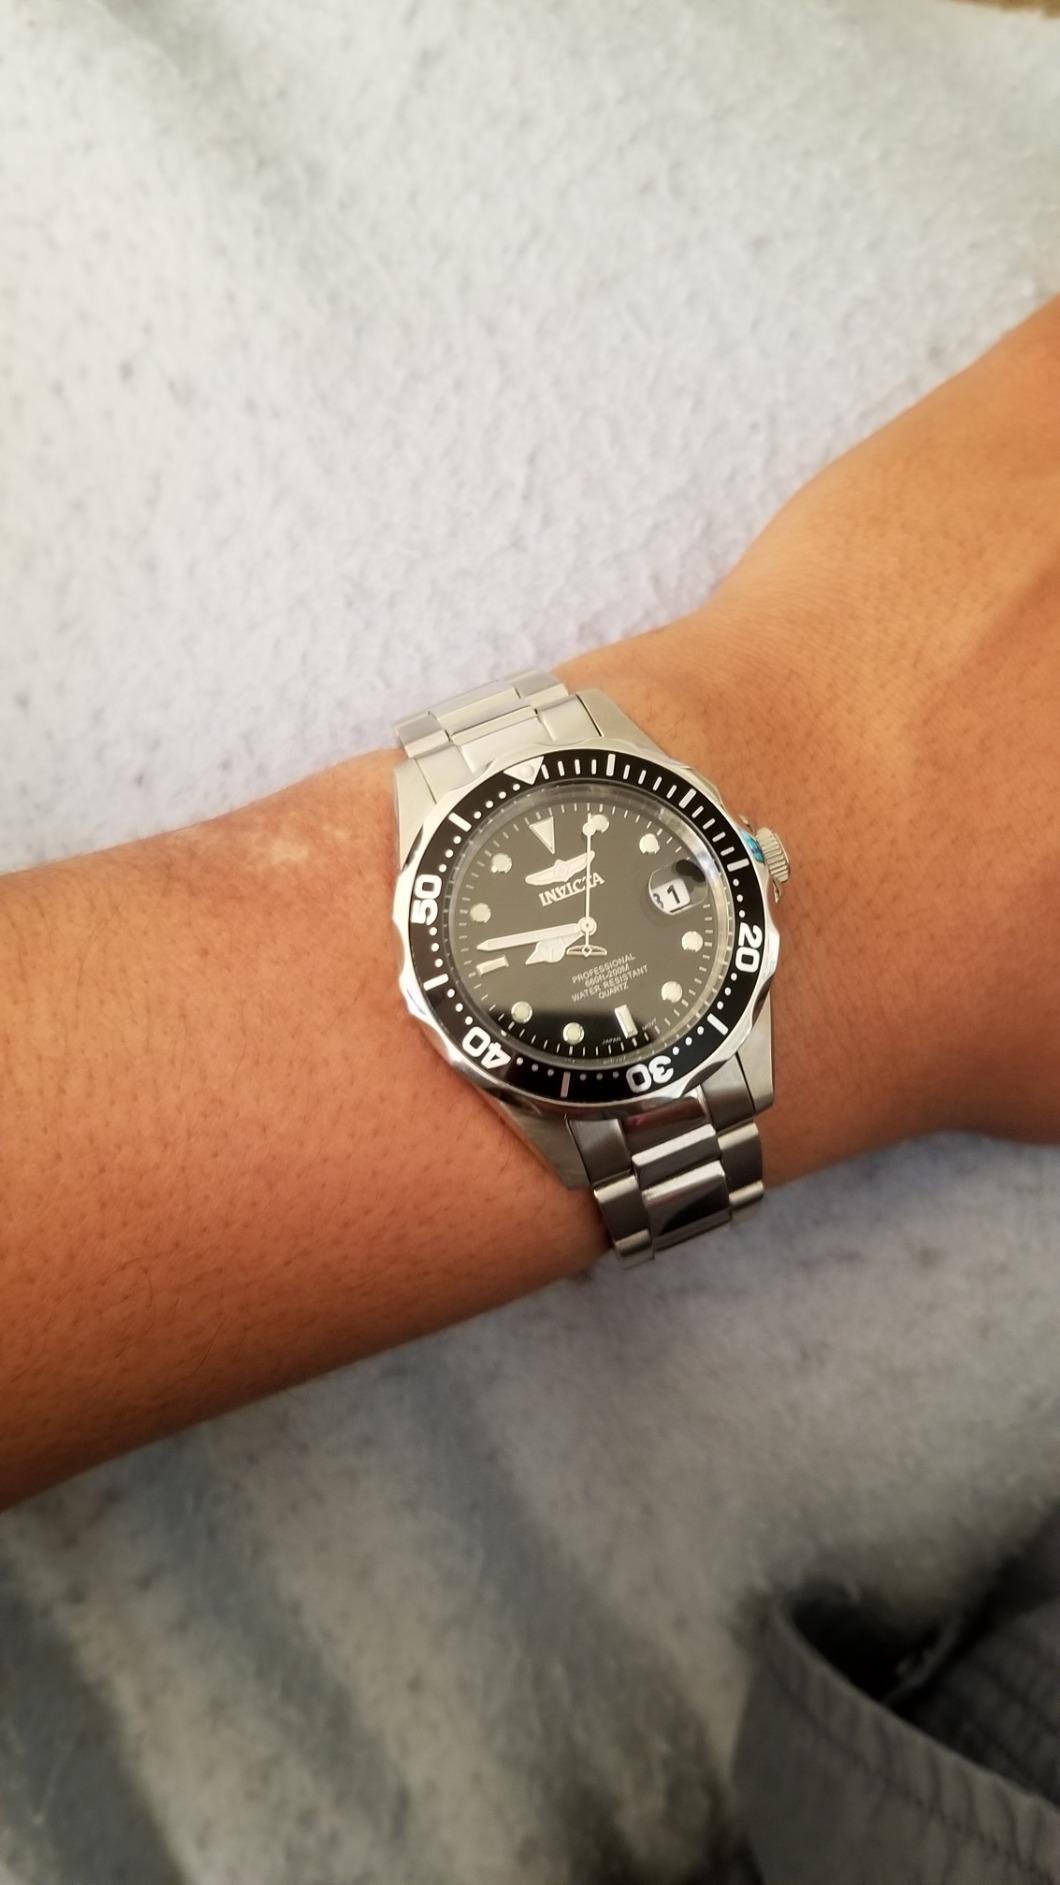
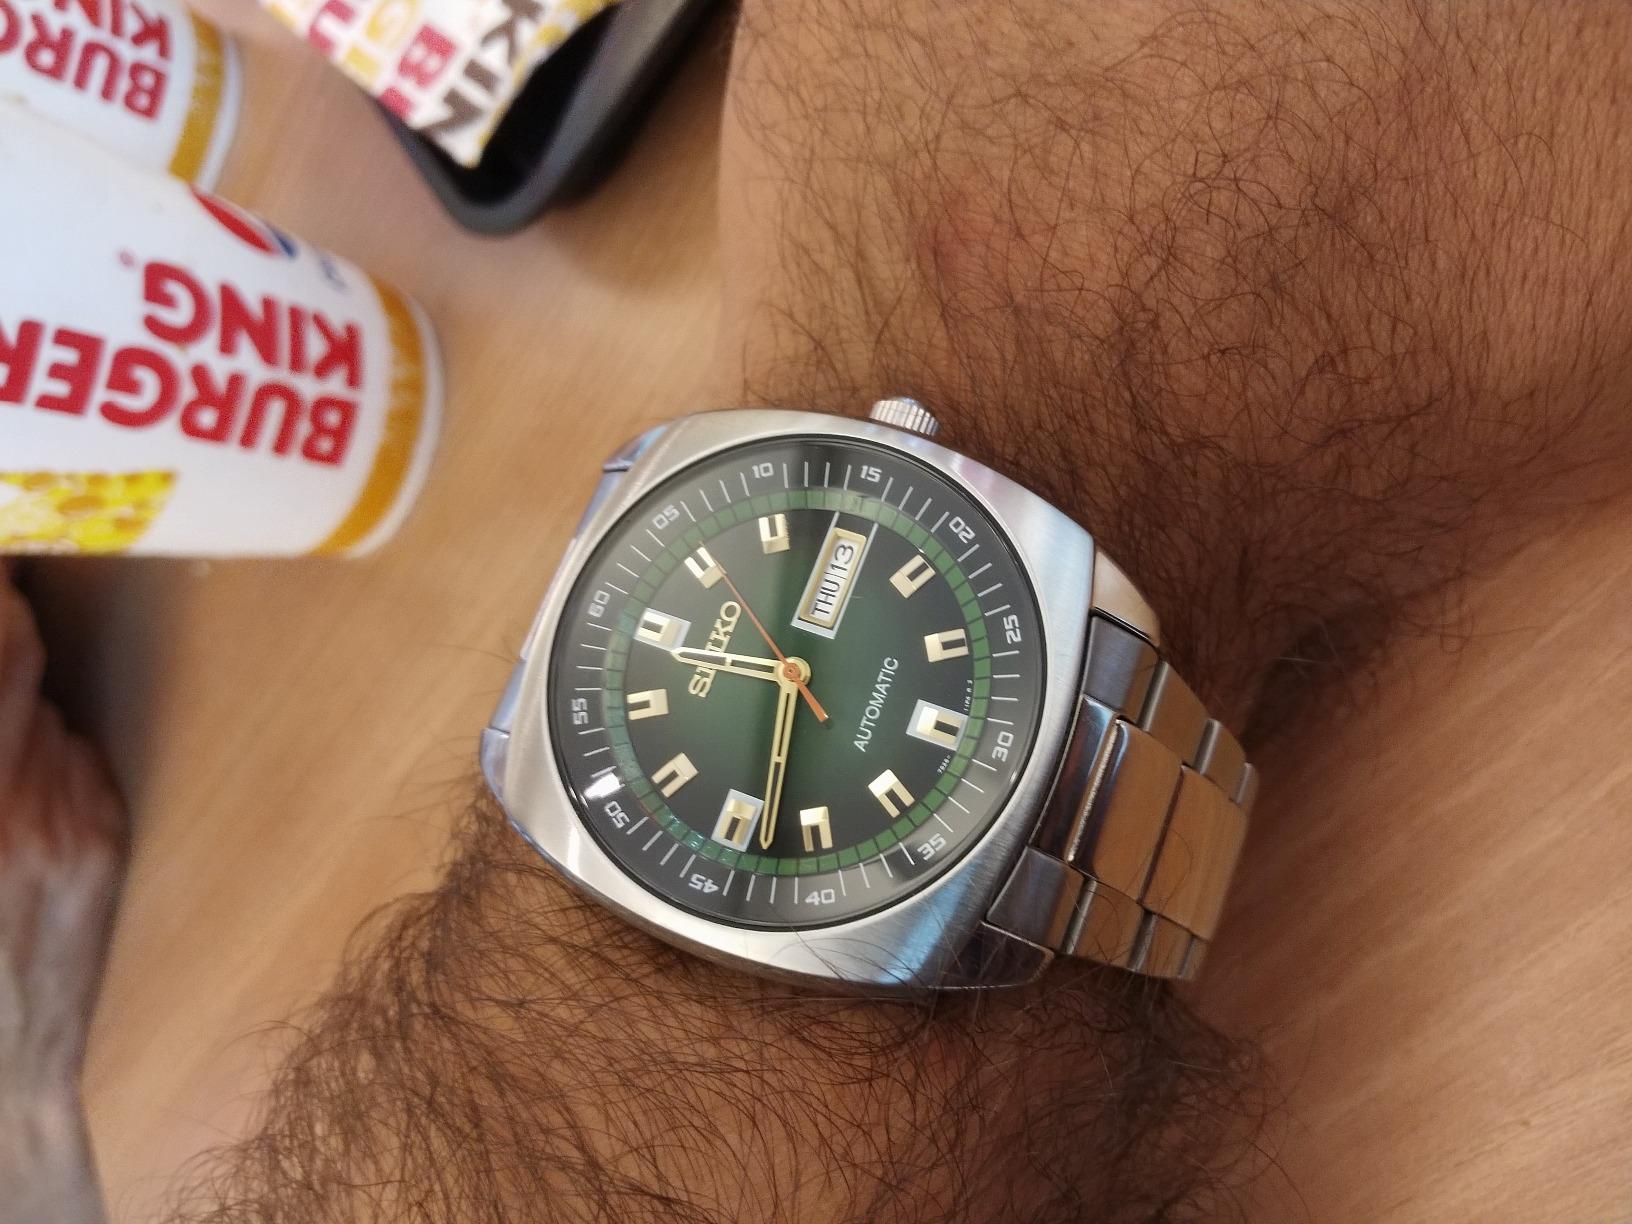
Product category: accessories_watch
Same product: no